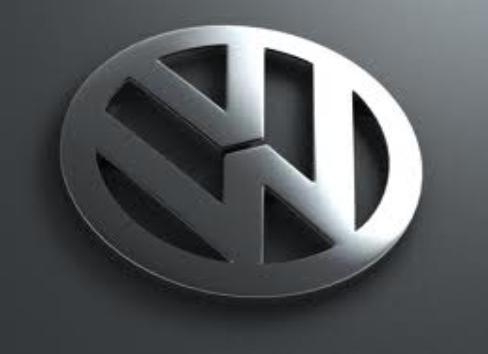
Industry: Transportation